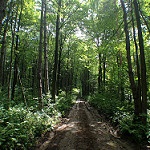
Label: forest